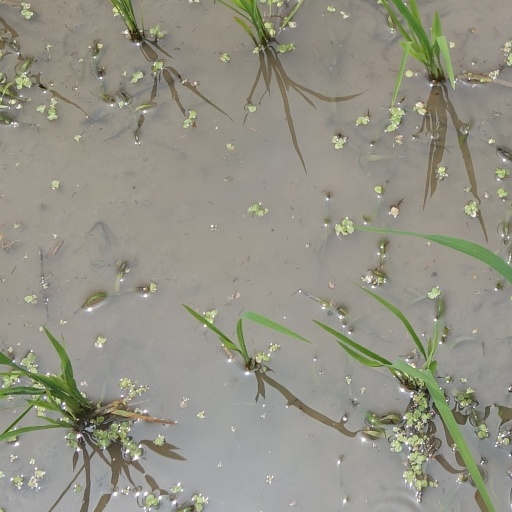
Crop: rice